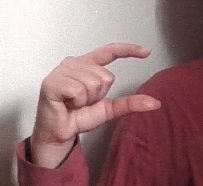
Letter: dal